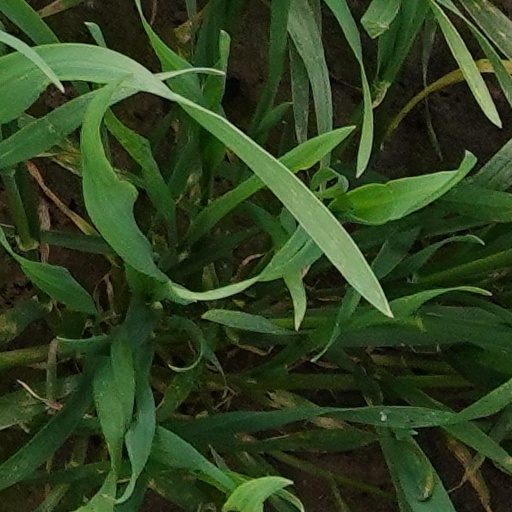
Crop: wheat